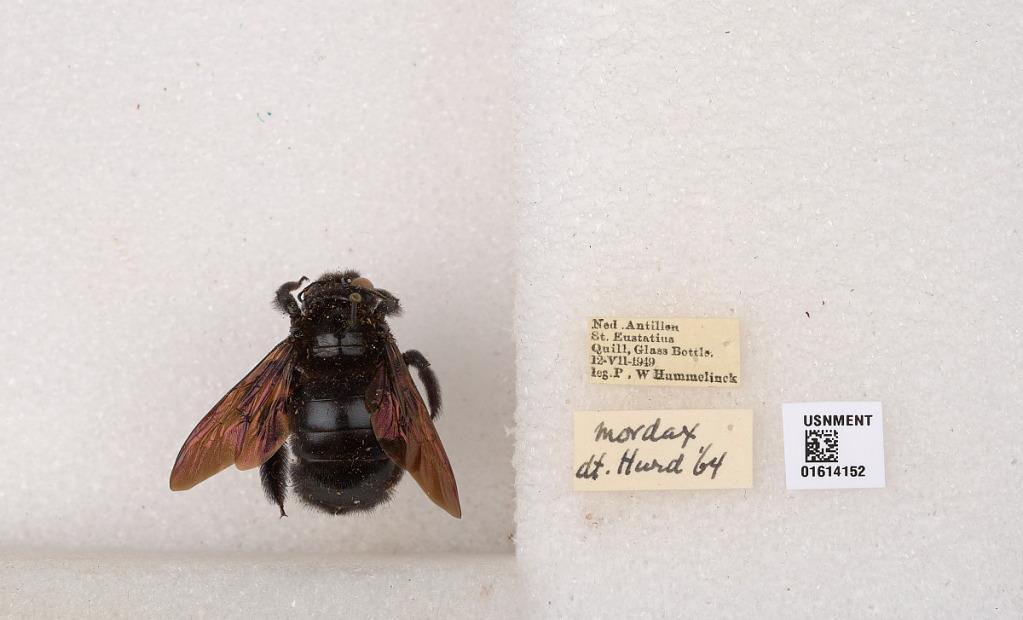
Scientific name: Xylocopa (Neoxylocopa) mordax Smith
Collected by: A. Hefetz
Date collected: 1949-7-12
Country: Netherlands
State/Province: Sint Eustatius
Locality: Ned. Antillen, St. Eustatius
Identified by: Berrios-Ortiz, Angel